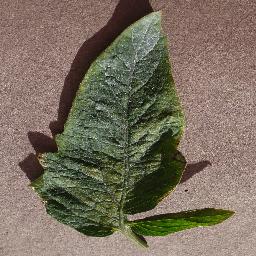
Label: Tomato___Spider_mites Two-spotted_spider_mite